Toyota Avalon

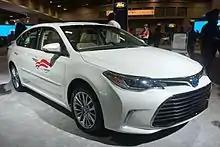
2017 Toyota Avalon Hybrid (US)

The hybrid gasoline-electric model of the 2013 model year Avalon uses the revised version of Toyota's Hybrid Synergy Drive power train, similar to the one powering the 2012 model year Camry Hybrid. The U.S. Environmental Protection Agency rated the Avalon Hybrid as on combined cycle, on city, and on highway driving. The hybrid version went on sale in the United States in December 2012. The Avalon Hybrid comes with a 2.5 L inline-4 engine. When combined with the electric motor the system has a total output of . The Avalon Hybrid uses a 1.6 kWh sealed nickel-metal hydride traction battery, the same as the Camry Hybrid.